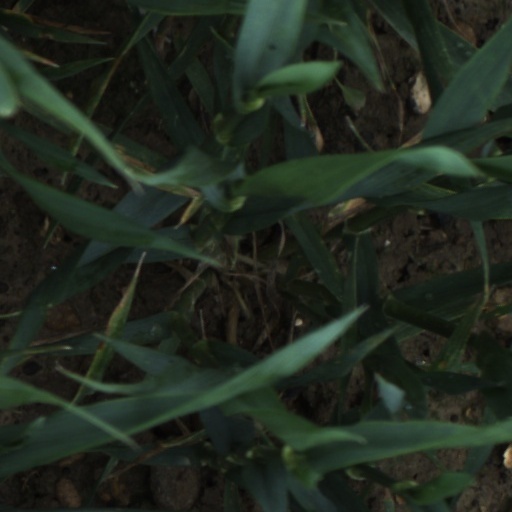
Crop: wheat